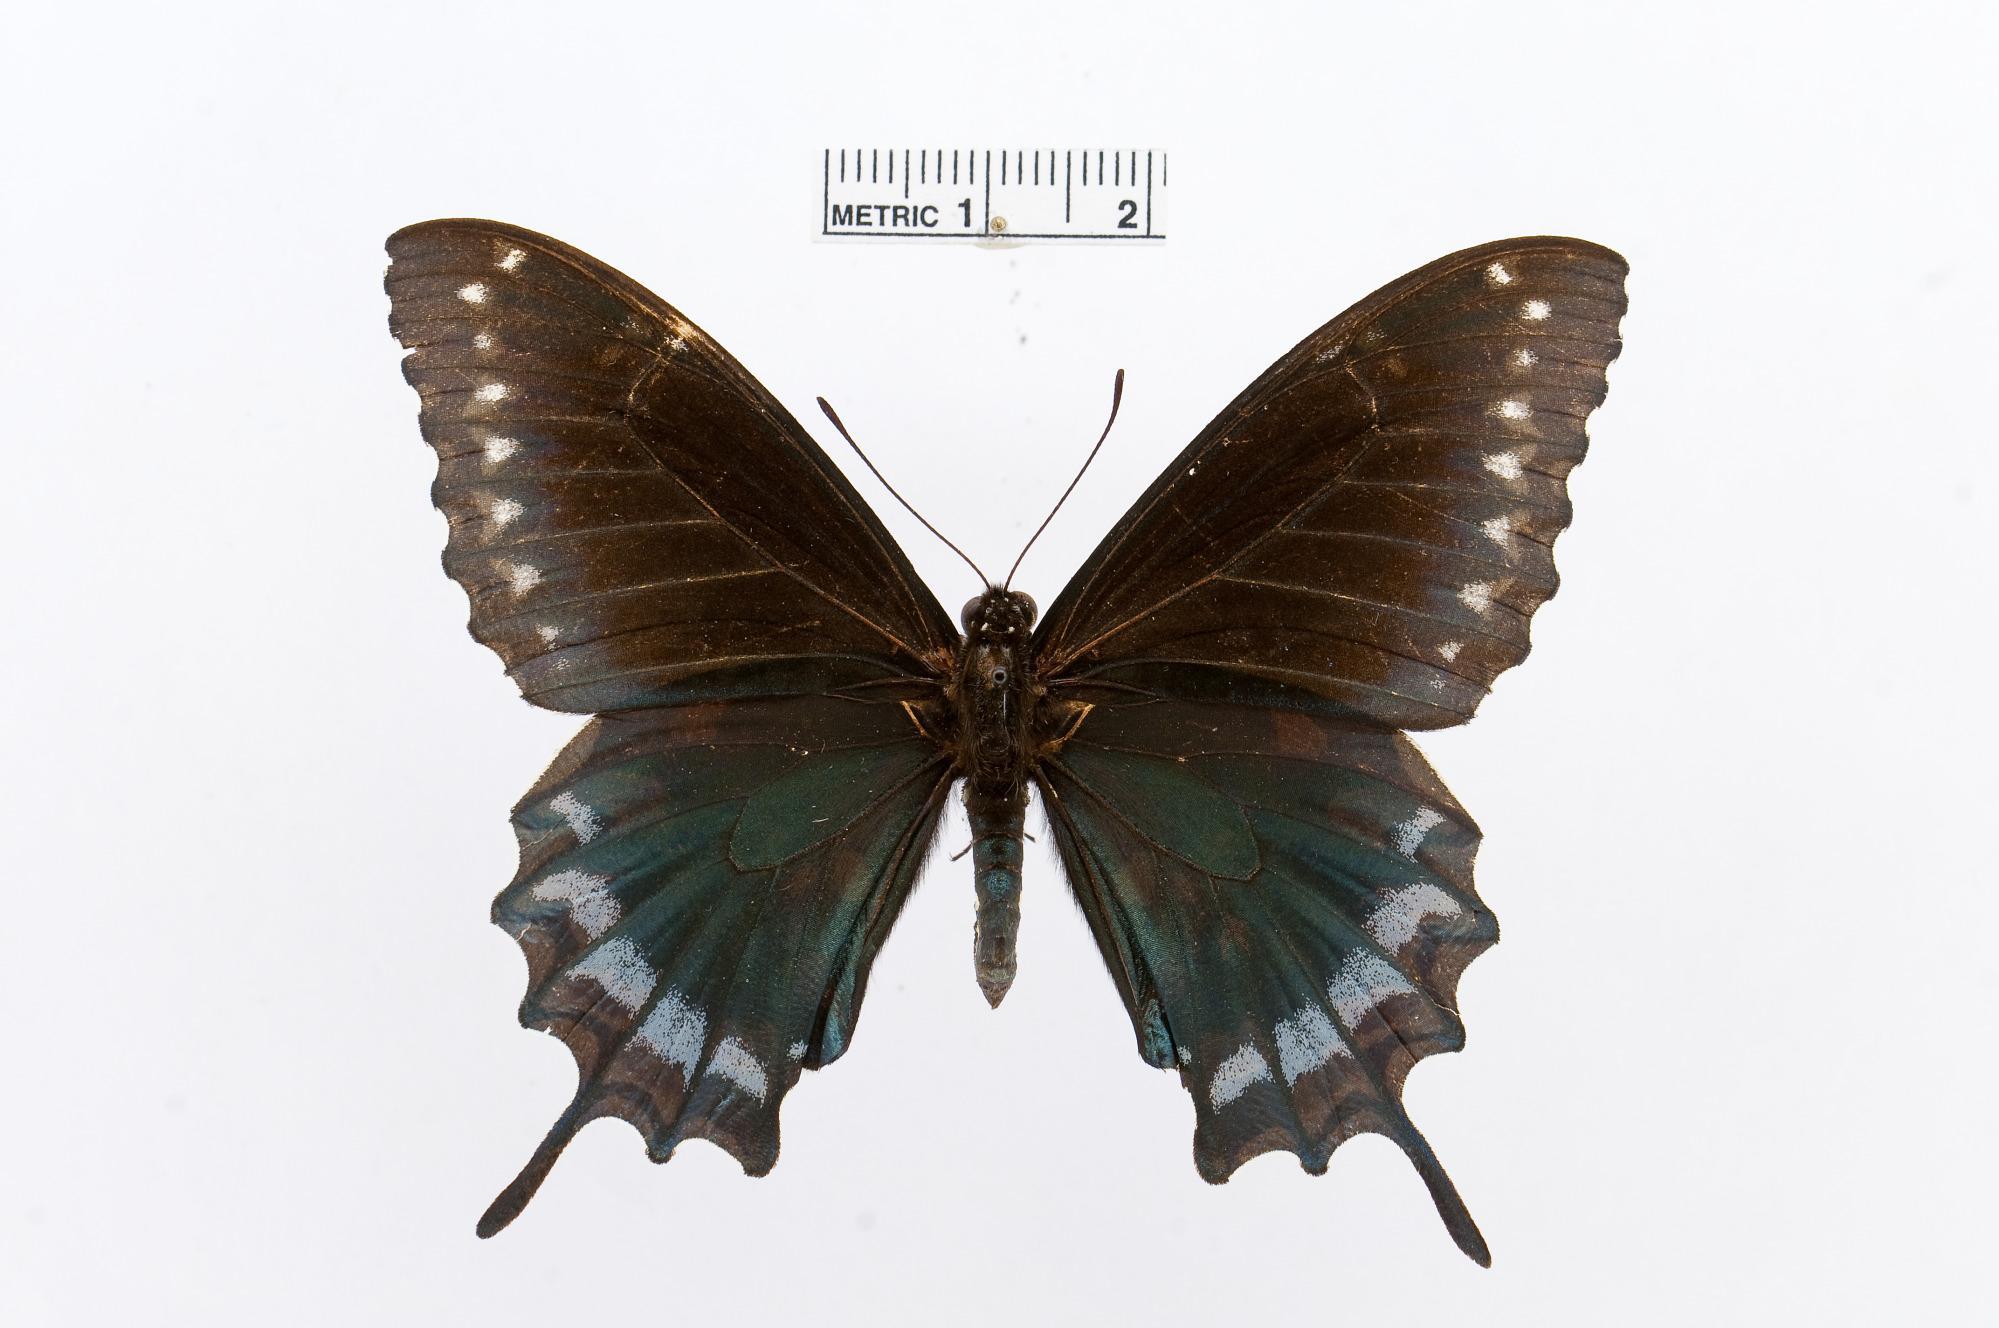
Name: Battus devilliersii
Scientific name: Battus devilliersii
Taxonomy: Animalia, Arthropoda, Insecta, Lepidoptera, Papilionidae, Papilioninae